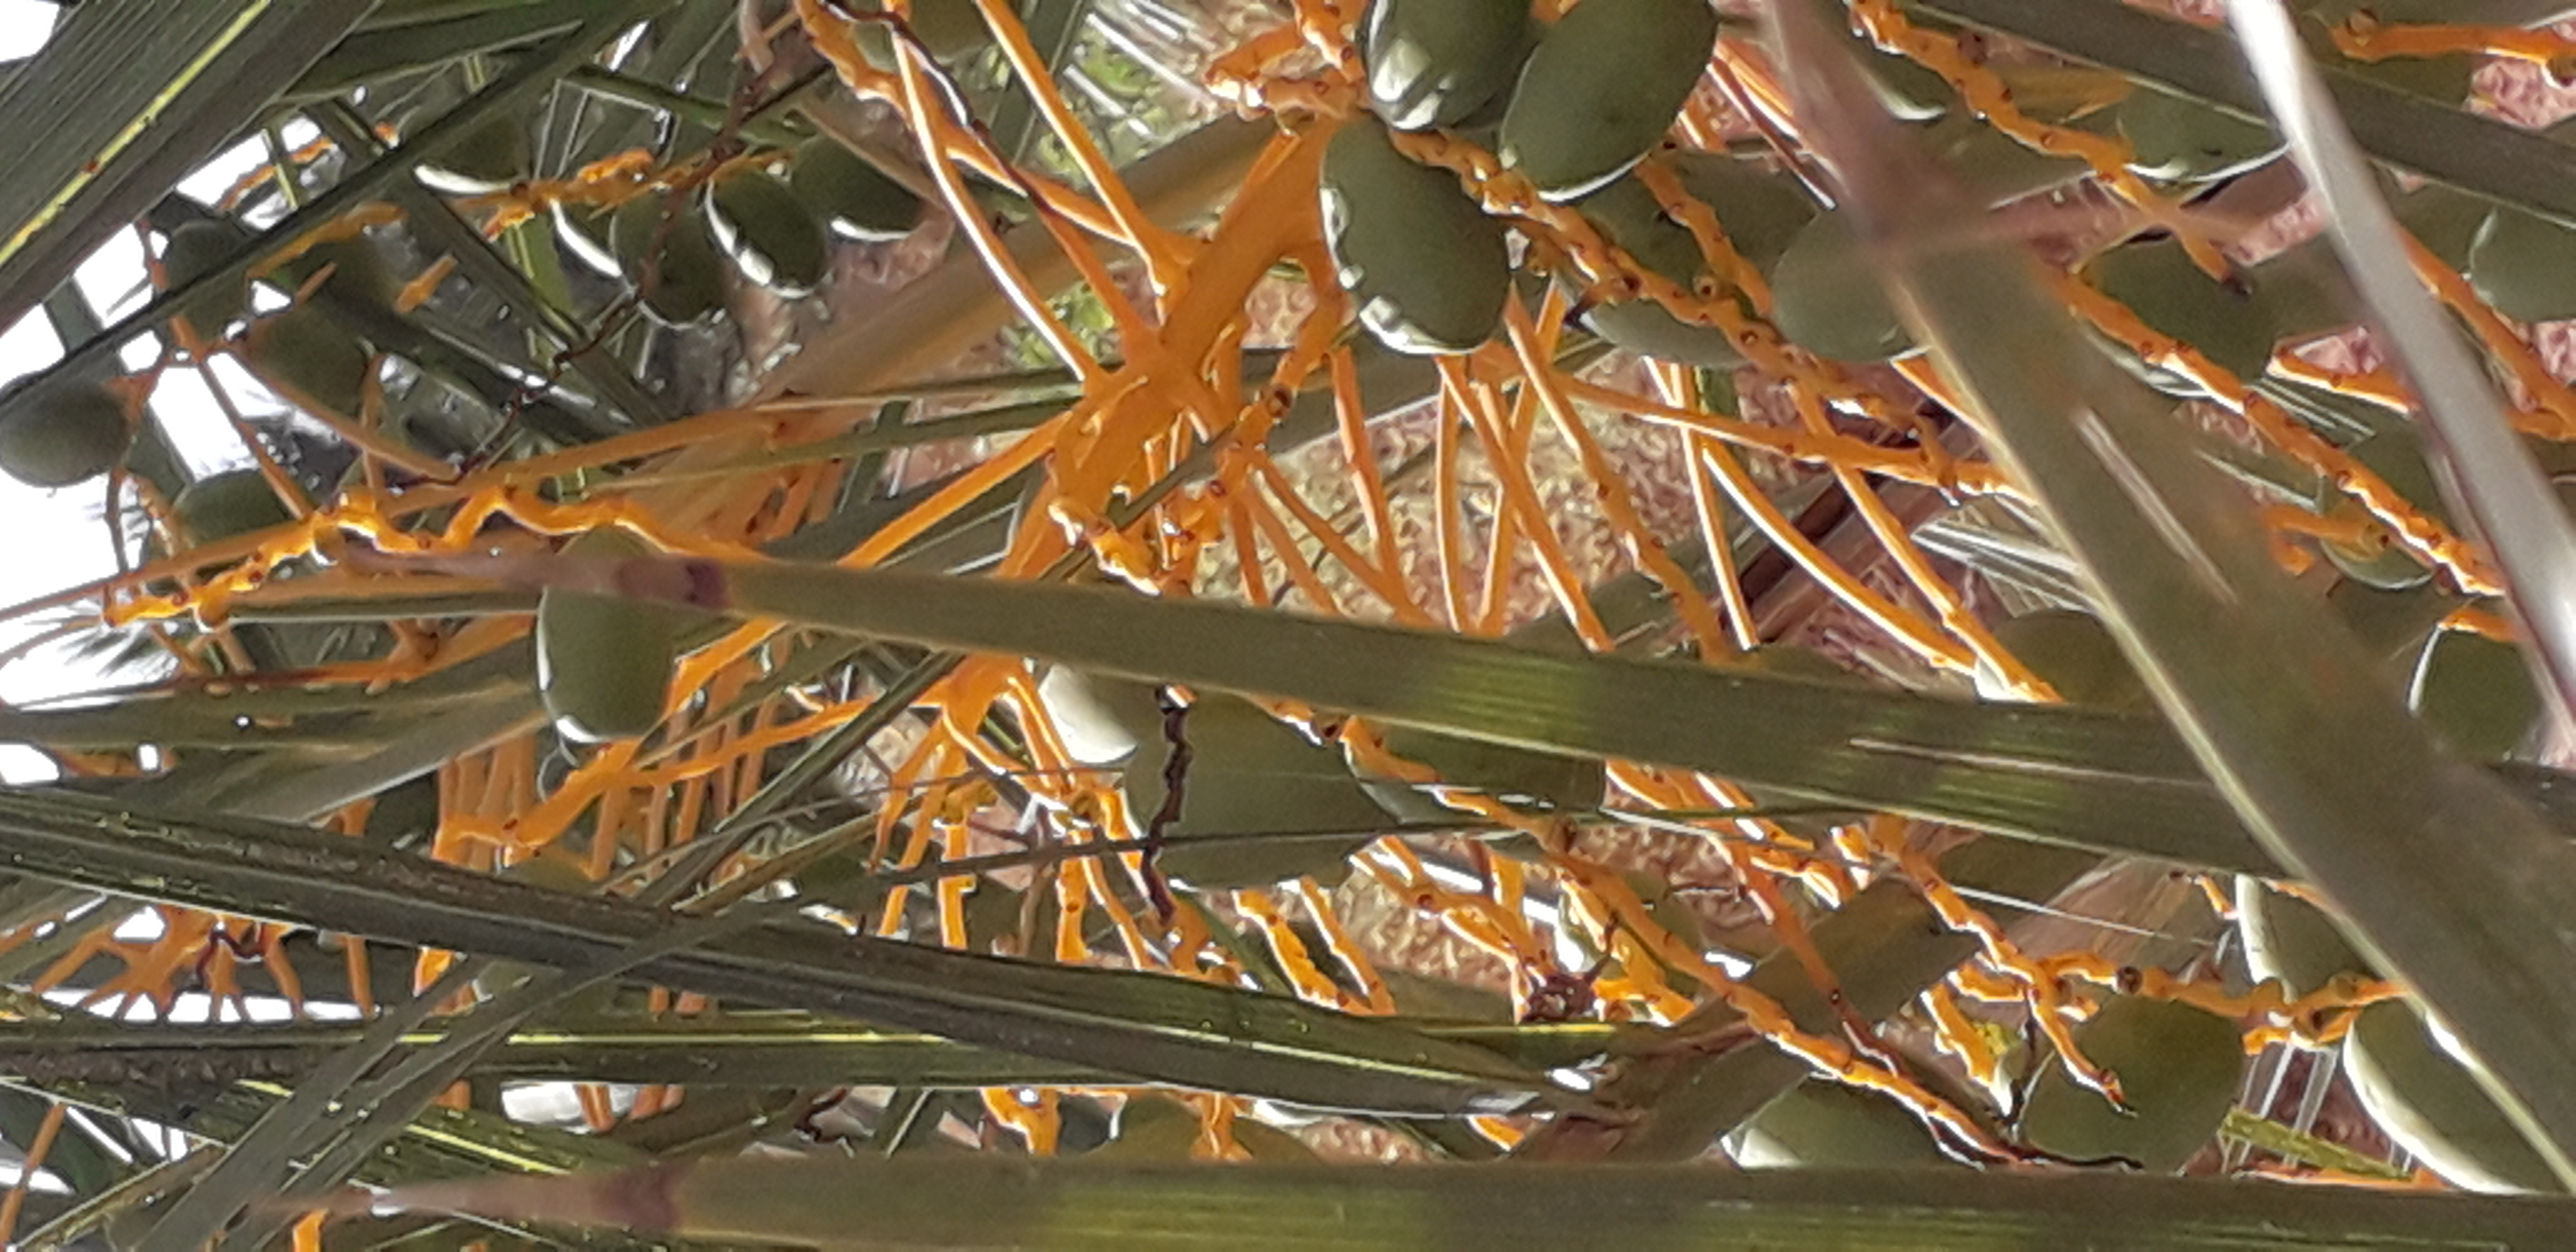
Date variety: Boumajhoul